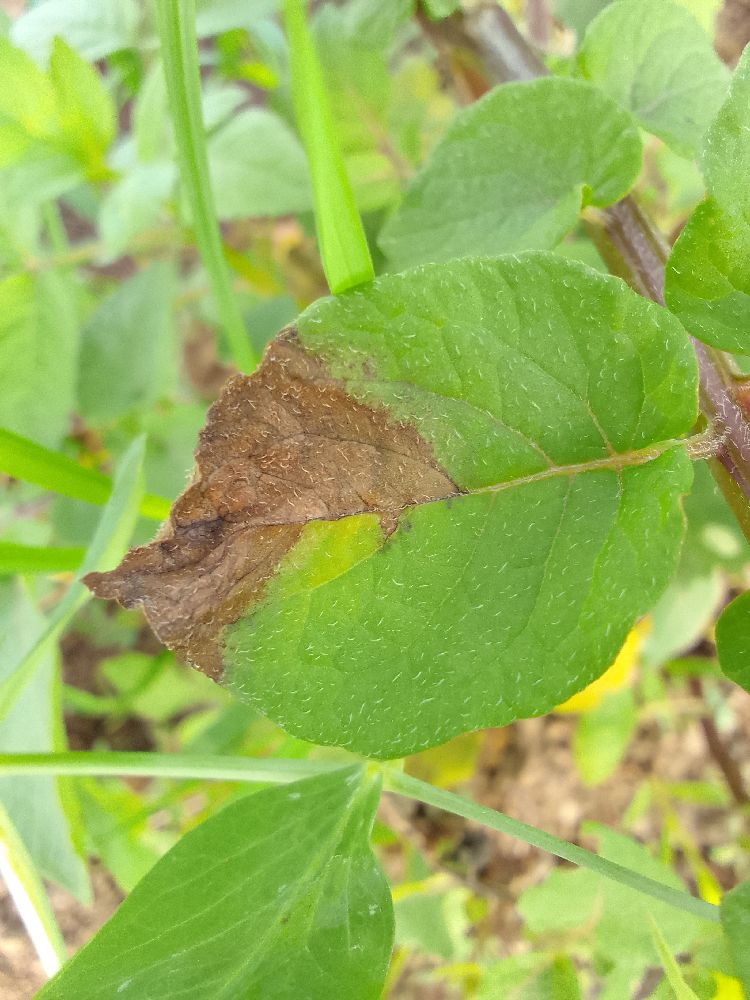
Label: Late blight